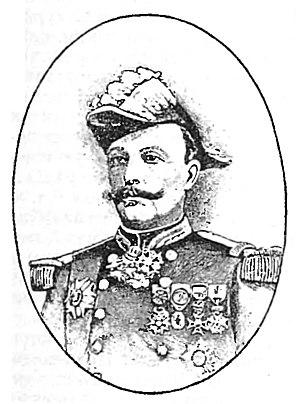
Le général François Oscar de Négrier, né à Belfort le 2 octobre 1839 et mort le 22 août 1913 à bord du Kong Harald au large de la Norvège, est un général et théoricien militaire français des XIXe et XXe siècles. Tiếng Việt: Francois Oscar de Négrier (2 tháng 10, 1839 - 22 tháng 8, 1913) là một trong những vị tướng Pháp có uy tín nhất của Đệ Tam Cộng hòa Pháp, giành được danh tiếng ở Algeria trong chiến dịch Sud-Oranais (1881) và Bắc Kỳ trong Chiến tranh Trung-Pháp (tháng 8, 1884 - tháng 4, 1887). 中文: 弗朗索瓦·奥斯卡·德·尼格里（法语：François Oscar de Négrier；1839年10月2日－1913年8月22日）法兰西第三共和国将领。 Slovenščina: François Negrier, francoski general, * 1839, † 1913. Svenska: François Oscar de Négrier, född 2 oktober 1839, död augusti 1913, var en fransk militär.